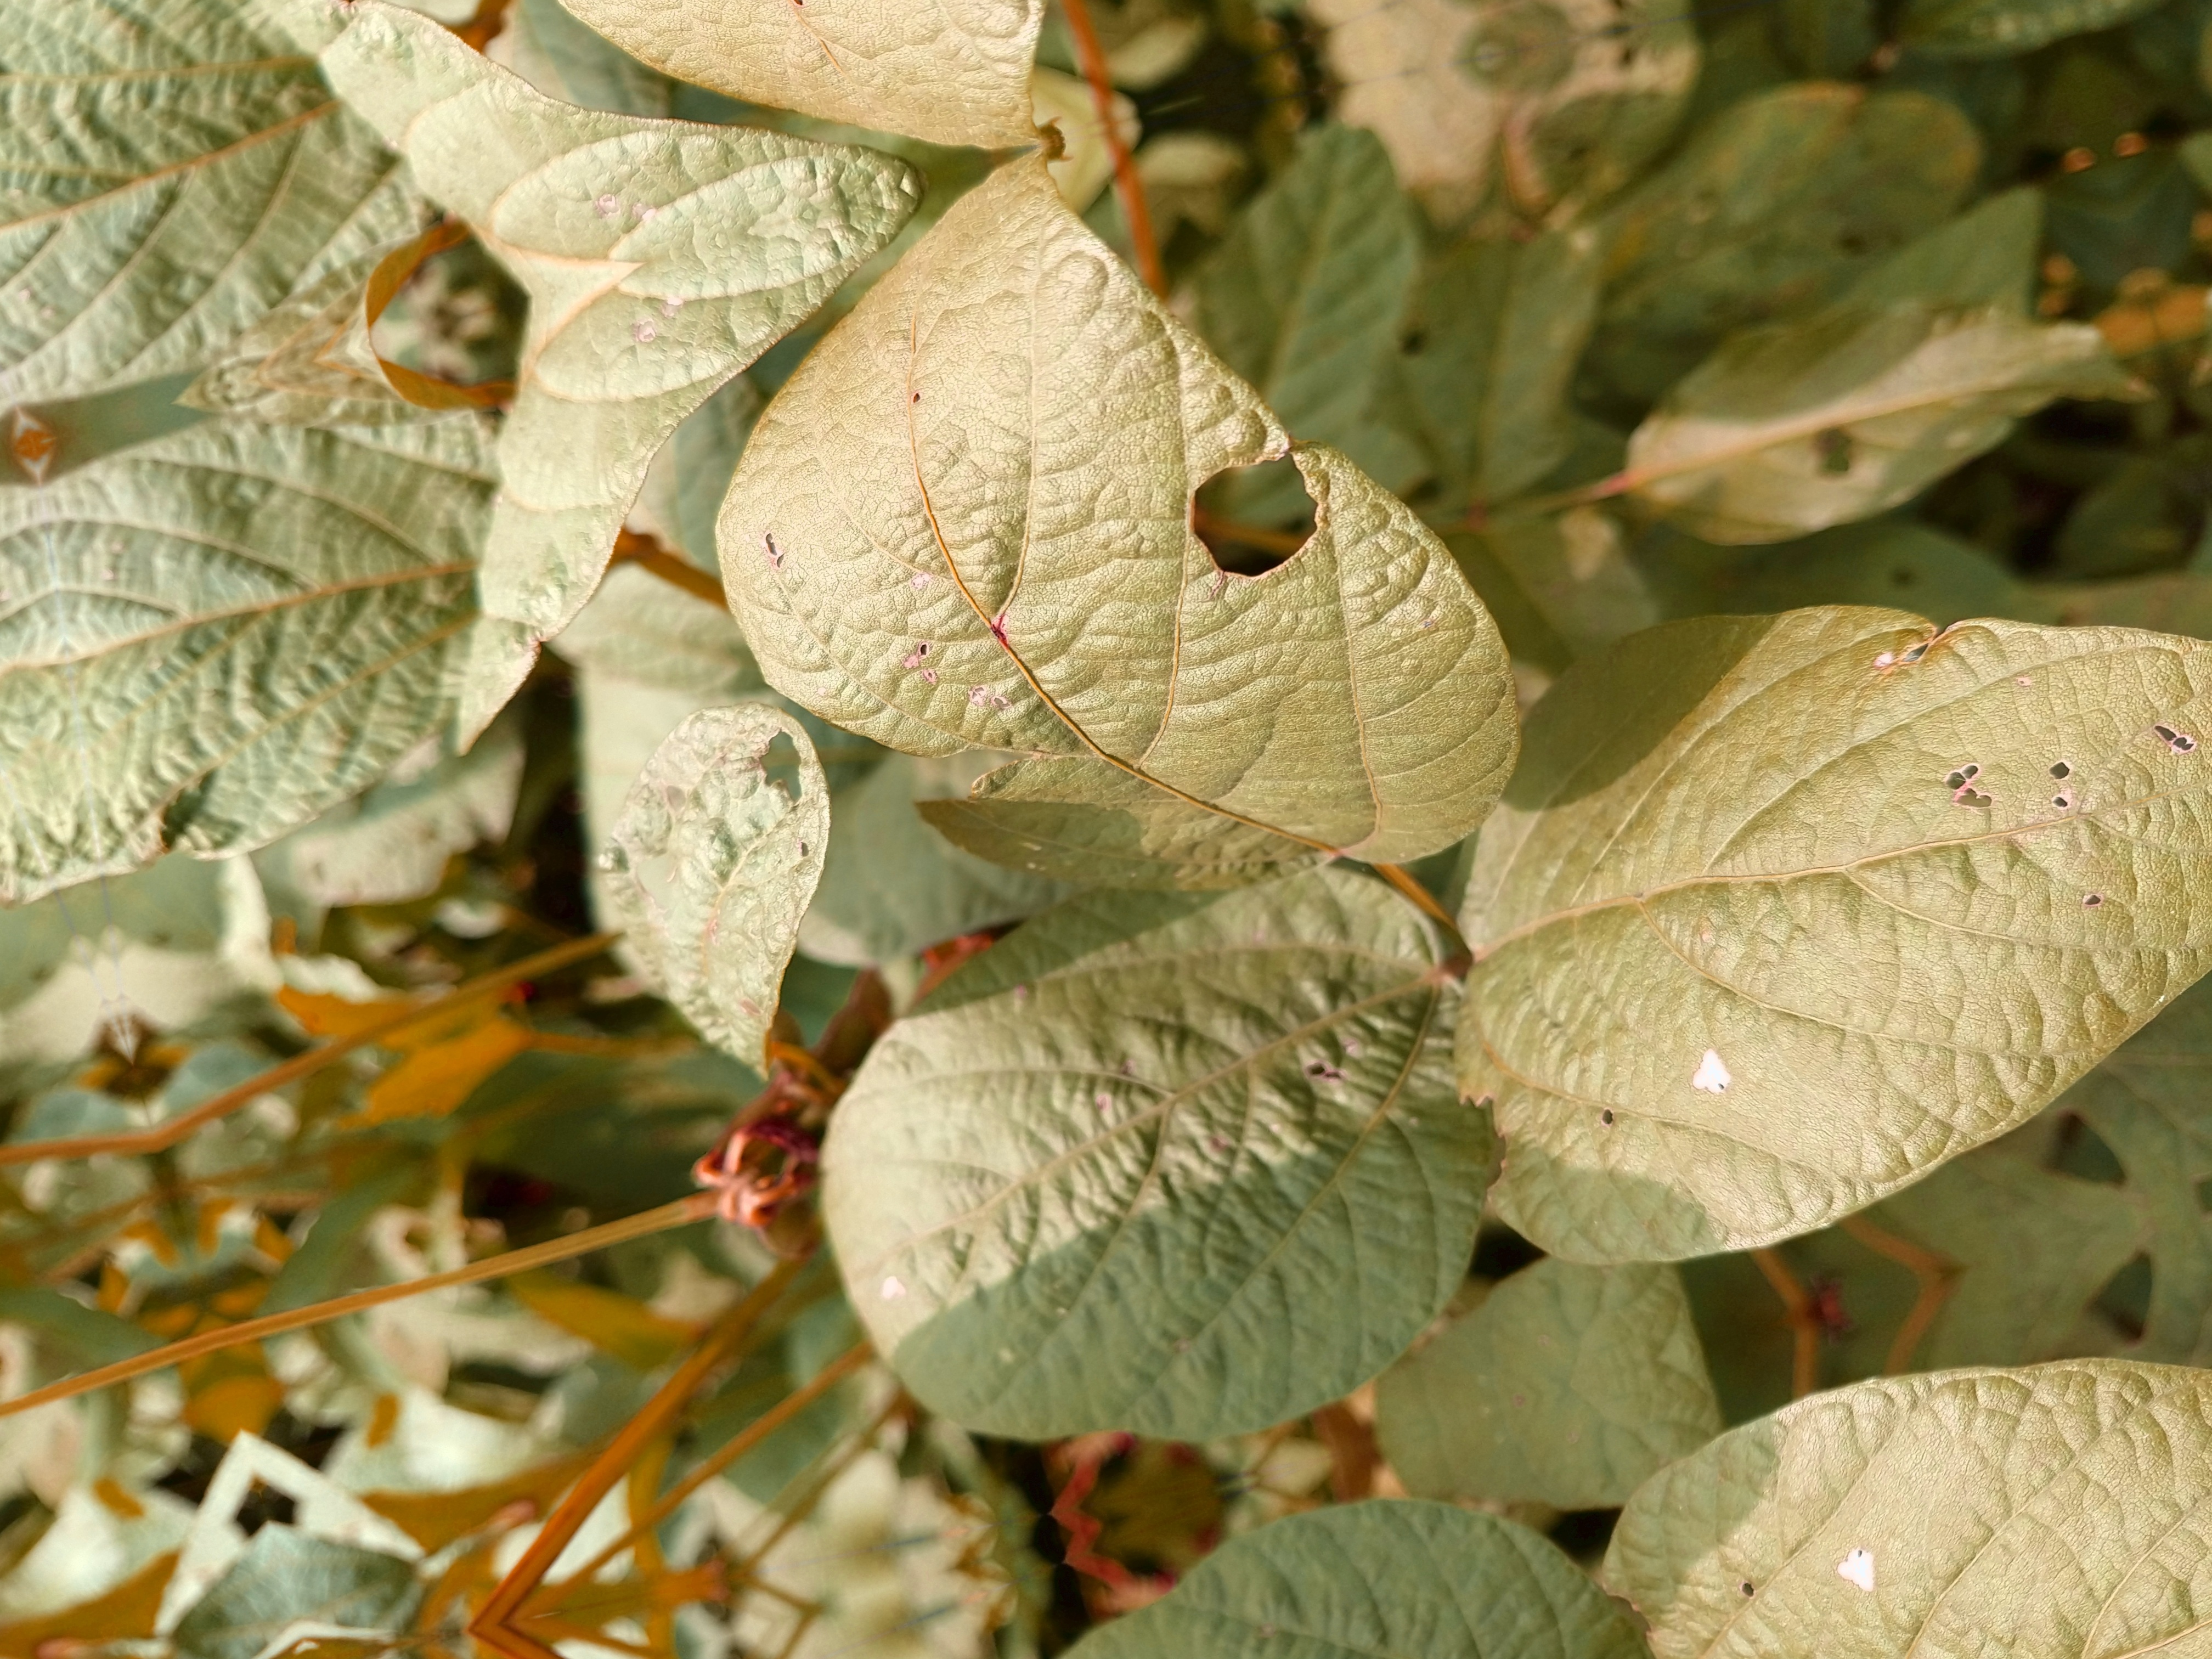
Label: Disease